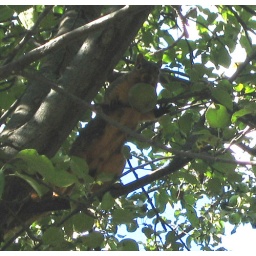
I thought he was so cute with an apple in his mouth.